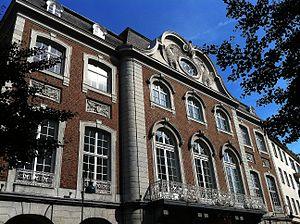
L'architecture baroque mosan, connue également sous le nom d'architecture dans la principauté de Liège, est une forme d'architecture baroque qui s'est développée aux XVIIᵉ et XVIIIᵉ siècles dans la principauté de Liège, autour d'Aix-la-Chapelle et de Maastricht. Cette région est le Pays mosan. Le baroque mosan s'apparente au baroque des Pays-Bas méridionaux et occupe donc une position intermédiaire entre le stricte classicisme néerlandais et le plus exubérant classicisme français. L'influence du baroque allemand est particulièrement visible dans la région d'Aix-la-Chapelle. Ce style d’architecture est l'un des domaines de la période baroque dans la Principauté de Liège, qui au-delà de l'architecture, fut une période prospère pour les arts appliqués.